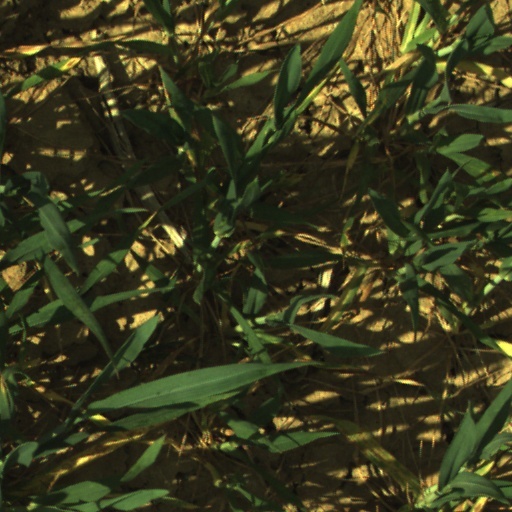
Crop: wheat